John A. Wiley

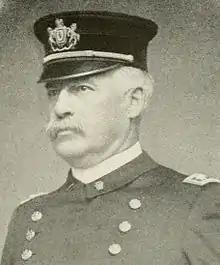

John A. Wiley (September 3, 1843 – December 28, 1909) was a Pennsylvania business executive, Civil War veteran, and National Guard officer who attained the rank of major general as commander of the organization now known as the 28th Infantry Division.